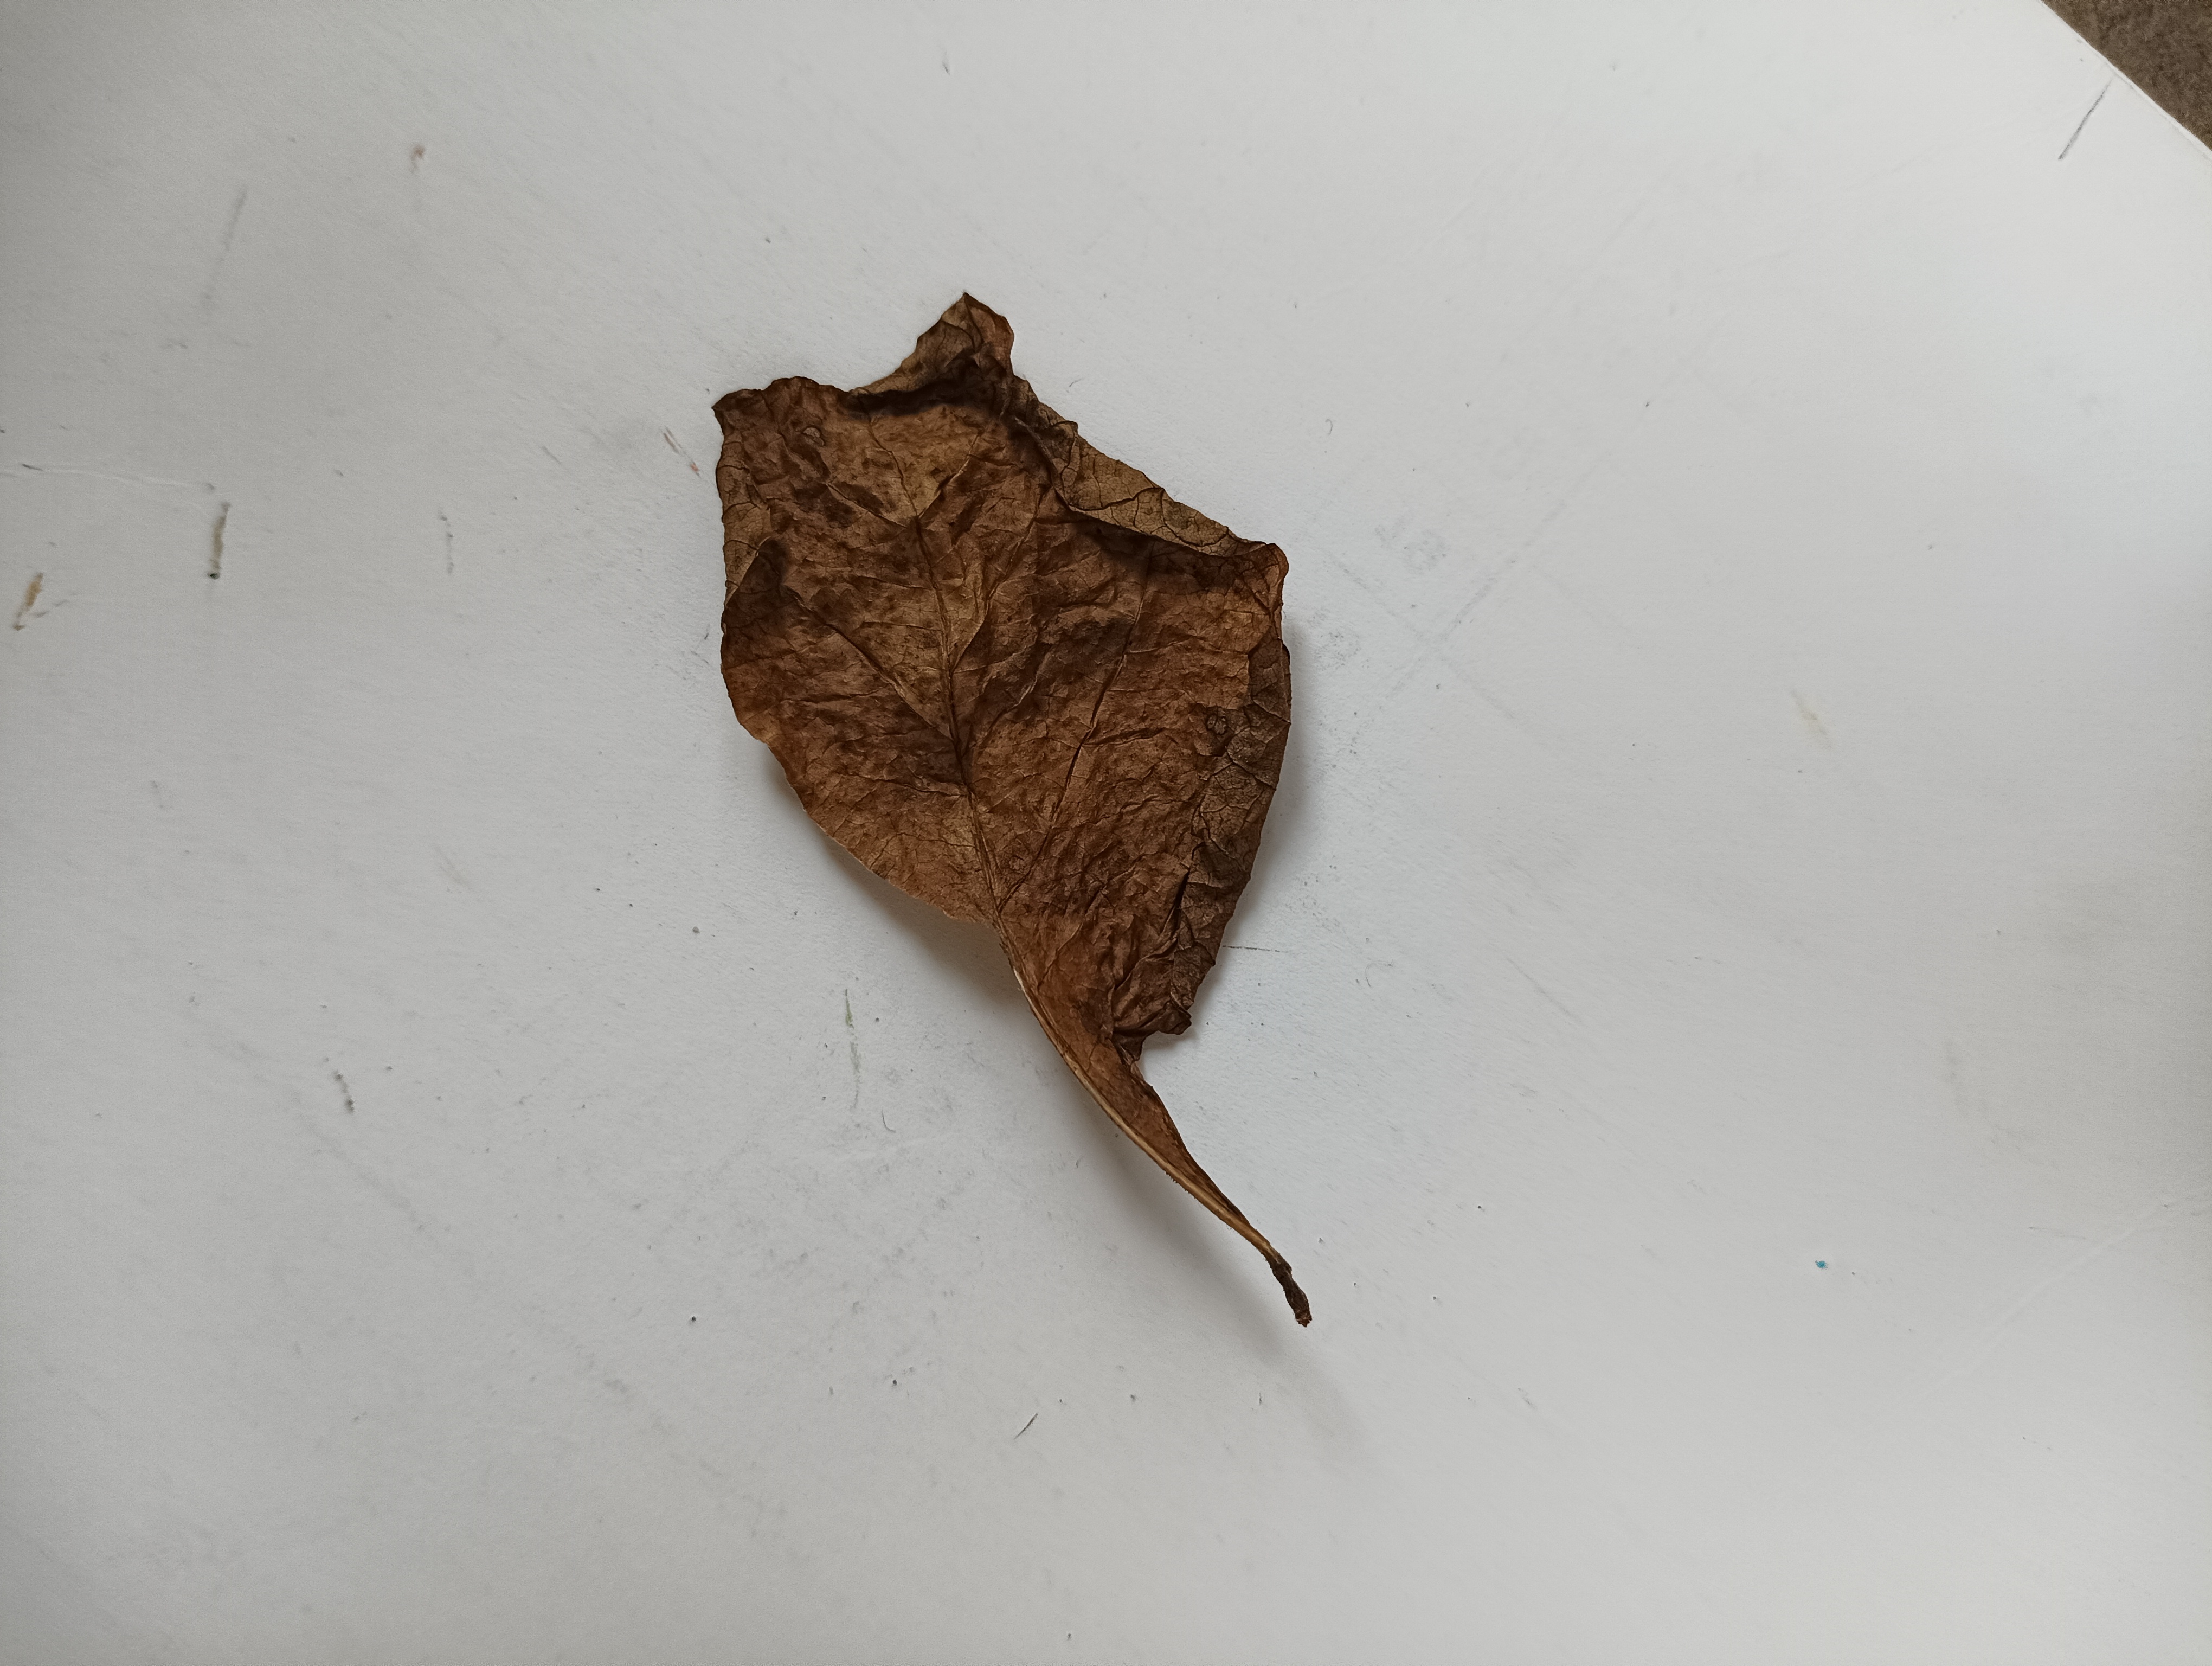
Label: Dry_leaf